Henrietta Vansittart

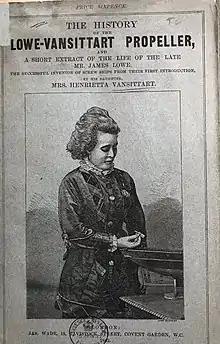
Article by Henrietta Vansittart, published in 1882

Shortly after her marriage, Vansittart began to study her father's work on ship propulsion. She had accompanied her father on HMS "Bullfinch" to test out a new version of his screw propeller, which began her interest, in 1857. The Lowe propeller had been fixed to many British warships by this time, but James Lowe never saw any financial reward due to infringement battles. When Vansittart's father died in 1866, after being run over by a carriage, she began working and experimenting in earnest, perhaps looking for the recognition her father never had in his lifetime.